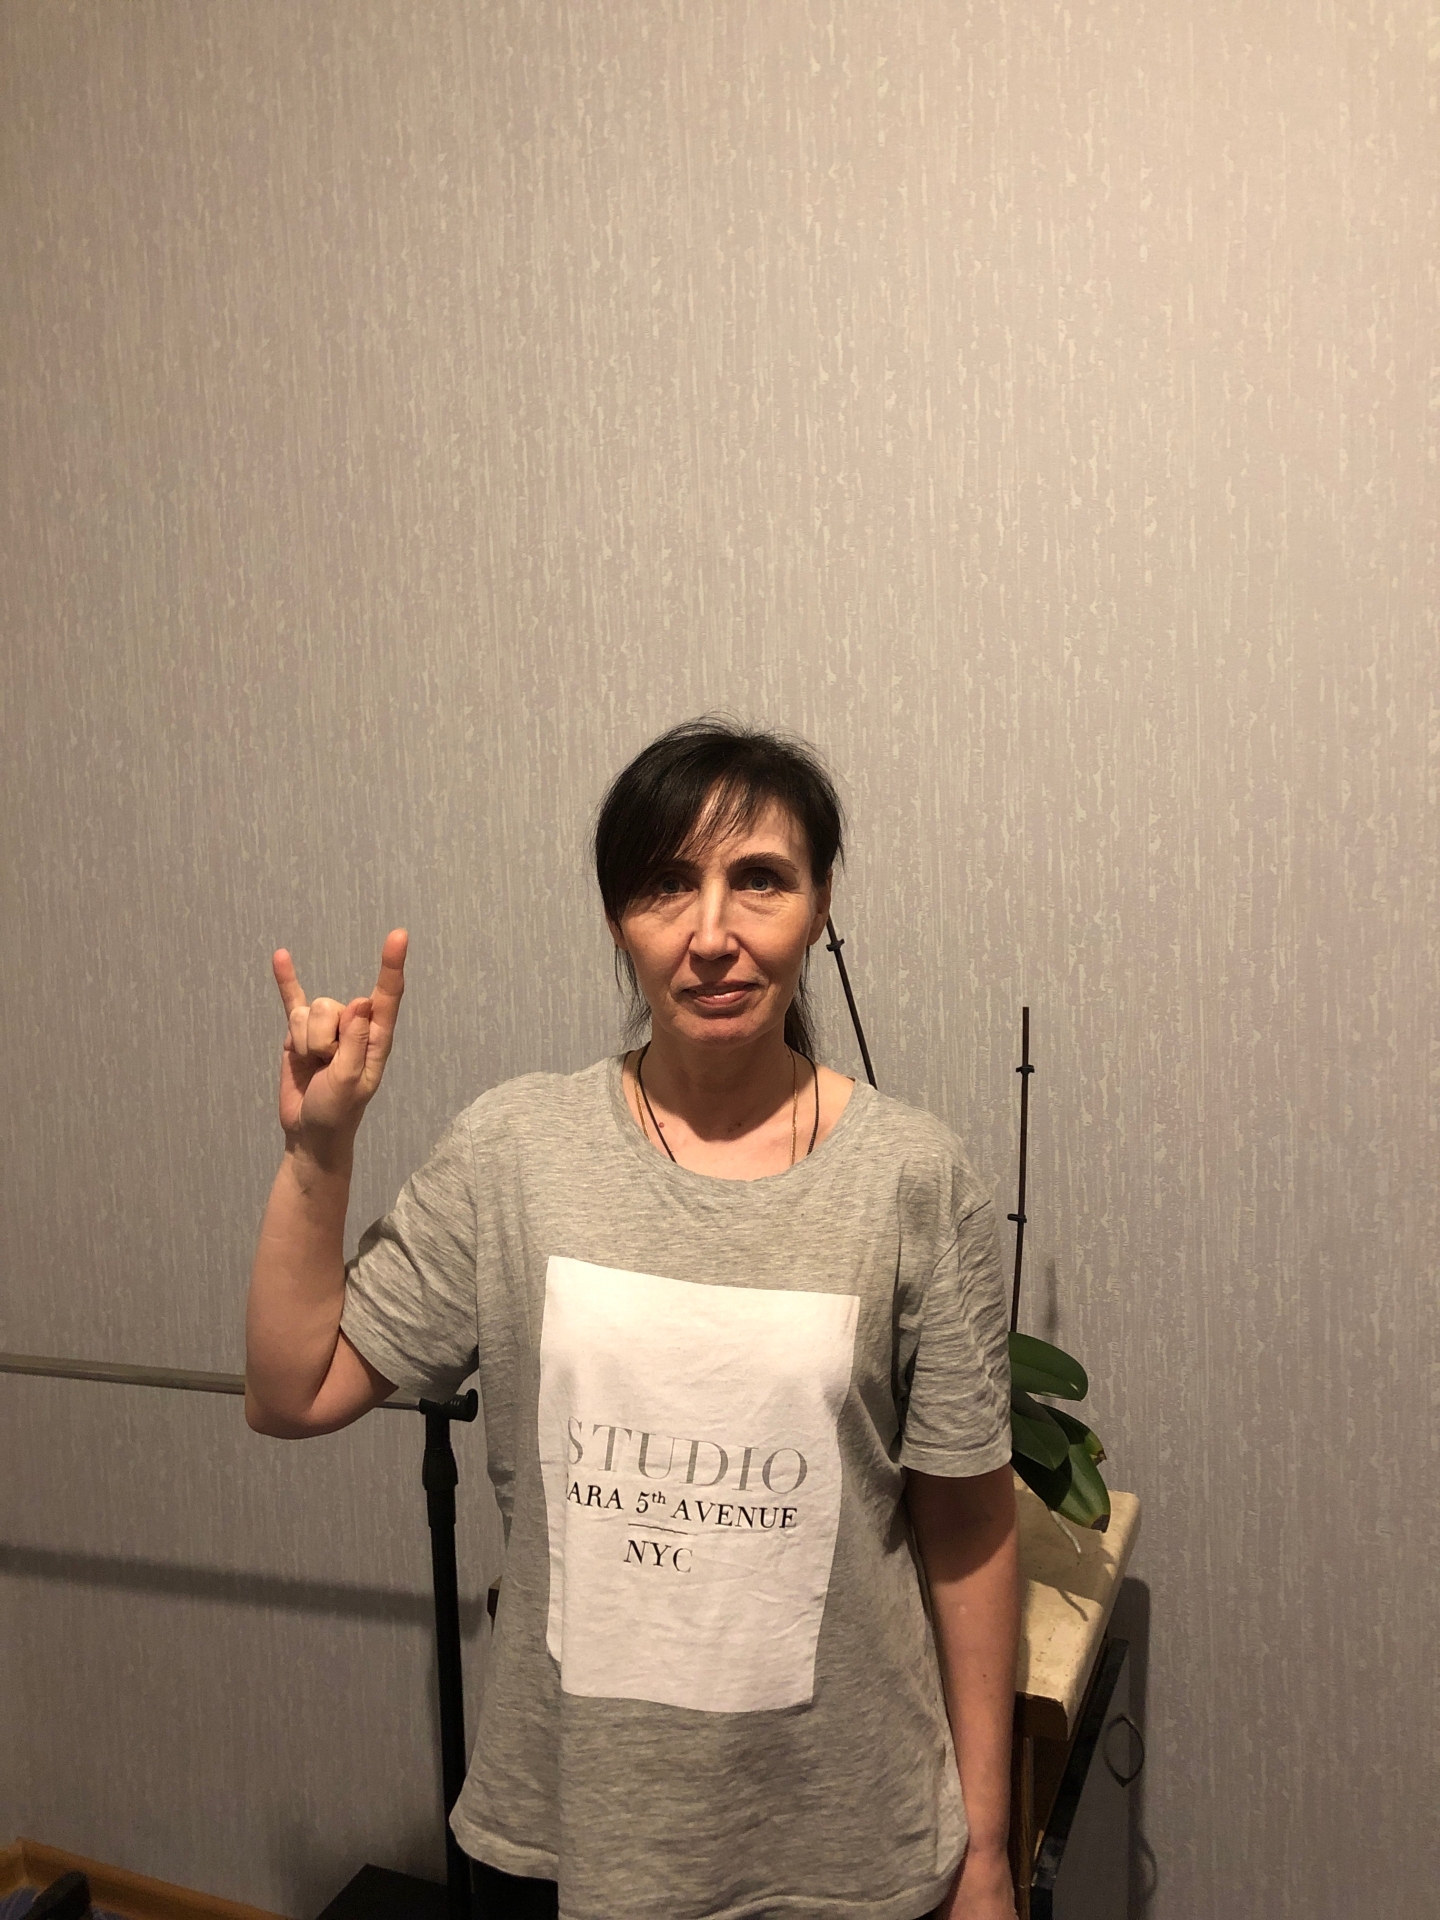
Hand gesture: rock